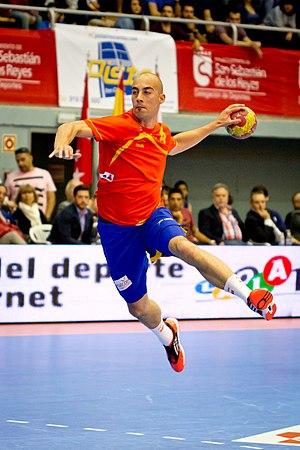
Albert Rocas, né le 16 juin 1982 à Palafrugell, est un handballeur espagnol évoluant au poste d'ailier droit. Il est notamment double Champion du monde, en 2005 et en 2013.